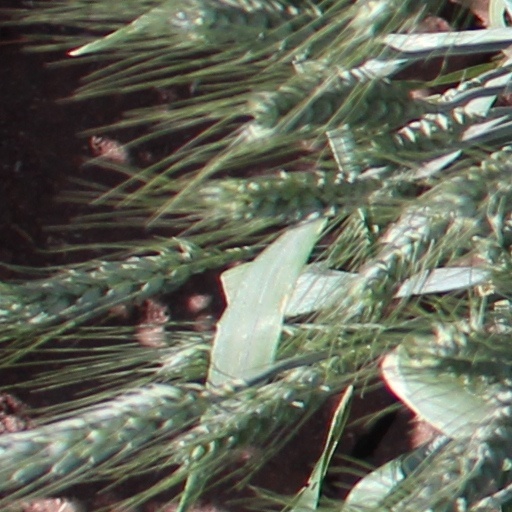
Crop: wheat